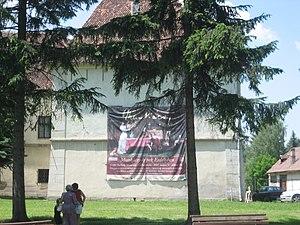
Le château Mikó, est un château de Roumanie. Il se trouve à Miercurea-Ciuc, dans le Pays sicule, au sud-est de la Transylvanie. C'est l'un des plus importants monuments de la ville de Miercurea-Ciuc et il abrite un musée ethnographique consacré à l'héritage Sicule.